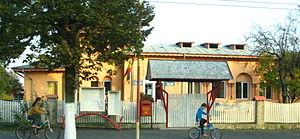
Lipănești est une commune roumaine du județ de Prahova, dans la région historique de Valachie et dans la région de développement du Sud.